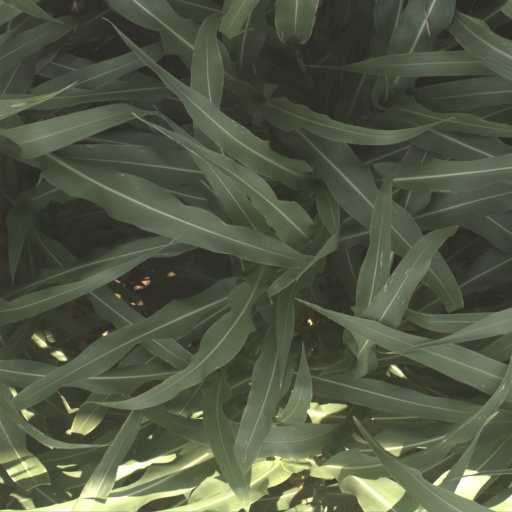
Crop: sorghum